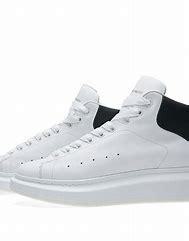
Brand: alexander
Model: mcqueen Oversized